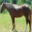
Label: horse